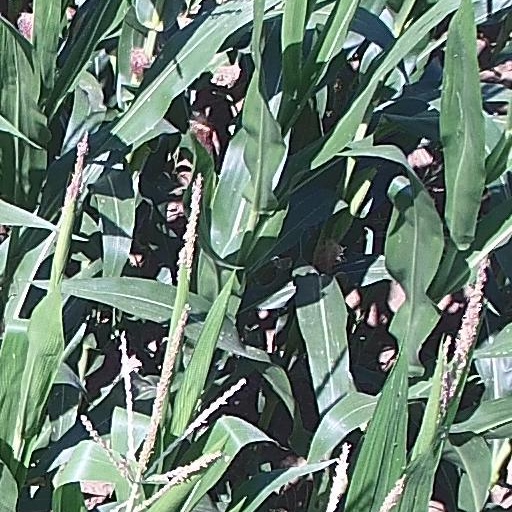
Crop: maize; corn